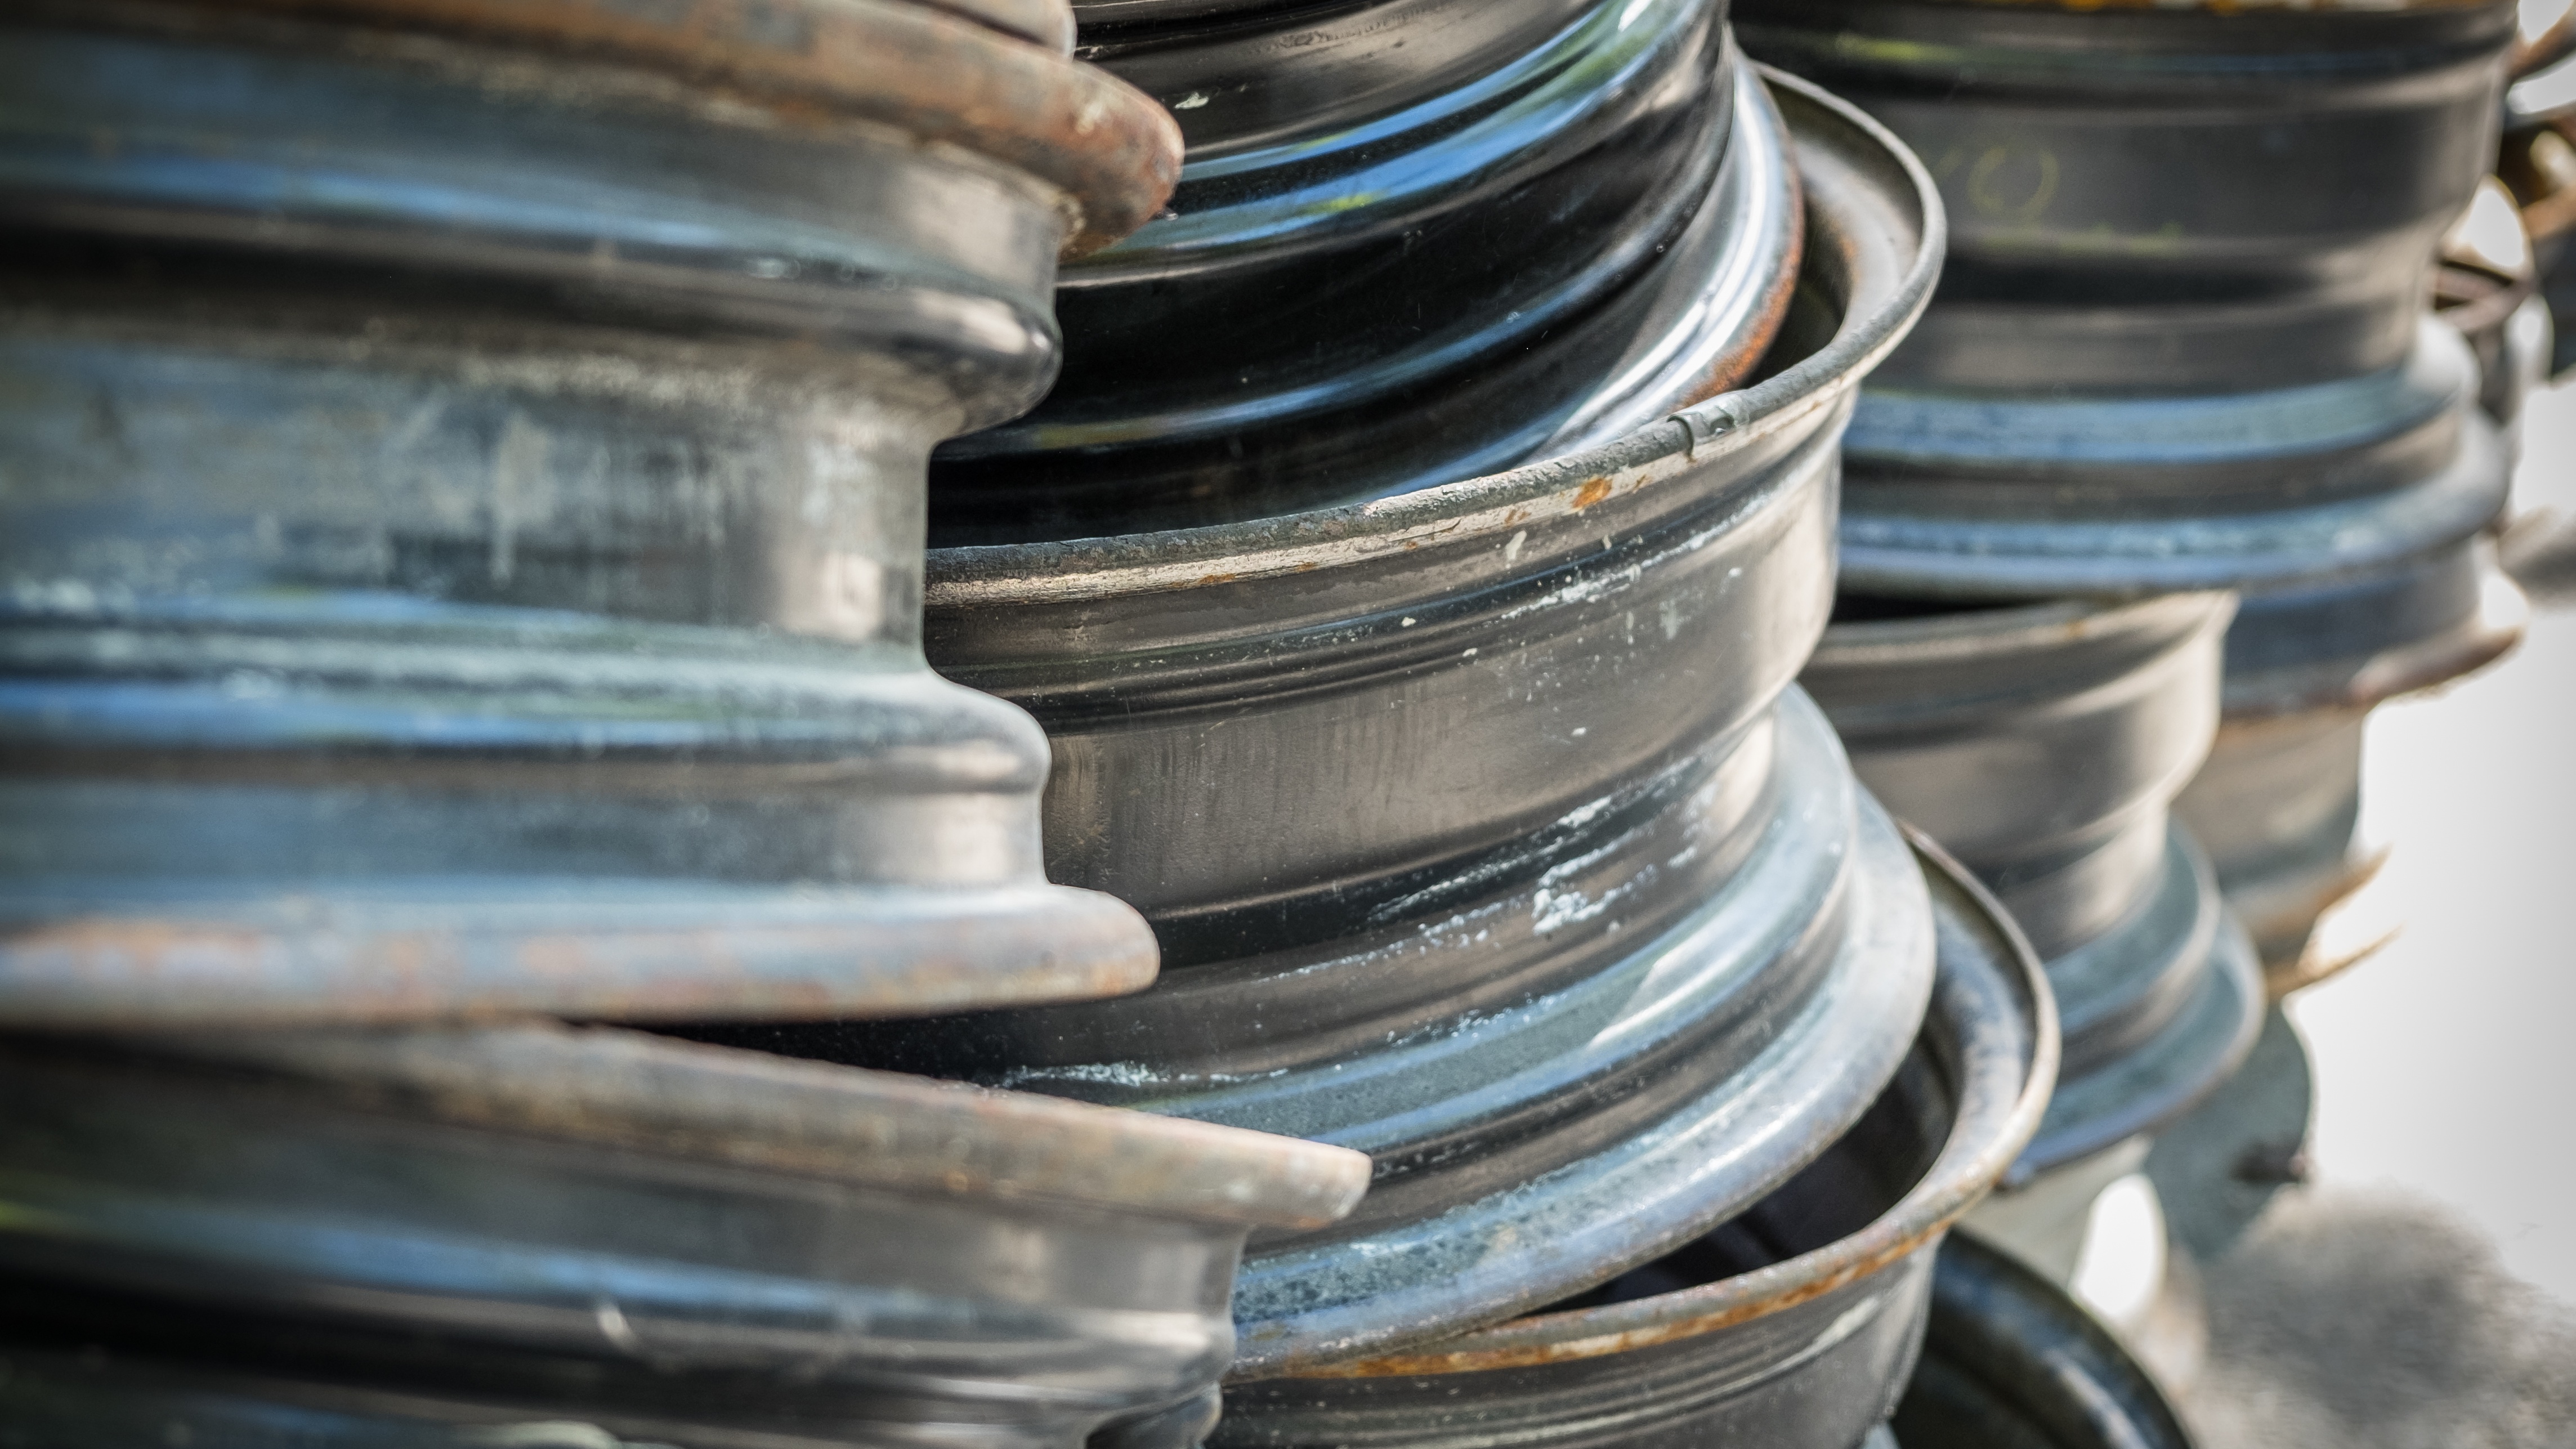
wheel, tire, close up, automotive tire